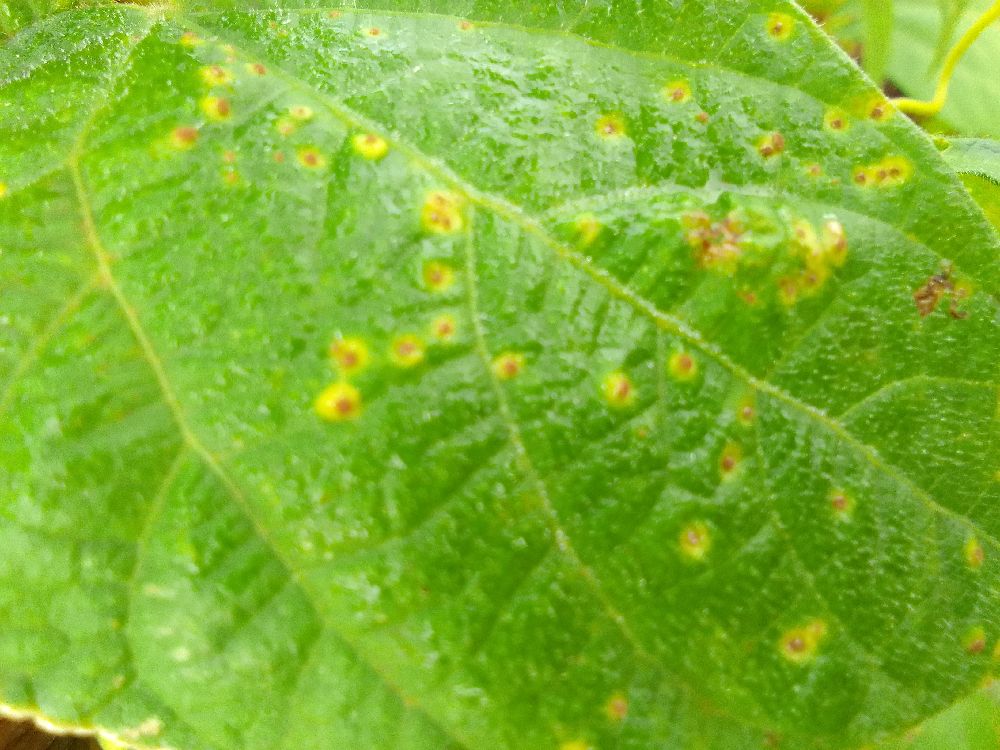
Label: rust